History of Uruguay

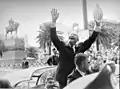
U.S. President Dwight D. Eisenhower in Montevideo, 1960

With the outbreak of World War II, President Baldomir declared the country's neutrality. However, as the months passed, the Uruguayan government began to take a position in favor of the Allies and US directives, which meant a radical change in foreign policy with respect to that of Gabriel Terra. On 13 December 1939, the Battle of the River Plate was fought a day's sailing northeast of Uruguay between three British cruisers and the German "pocket battleship" . After a three-day layover in the port of Montevideo, the captain of "Admiral Graf Spee", believing he was hopelessly outnumbered, ordered the ship scuttled on 17 December.